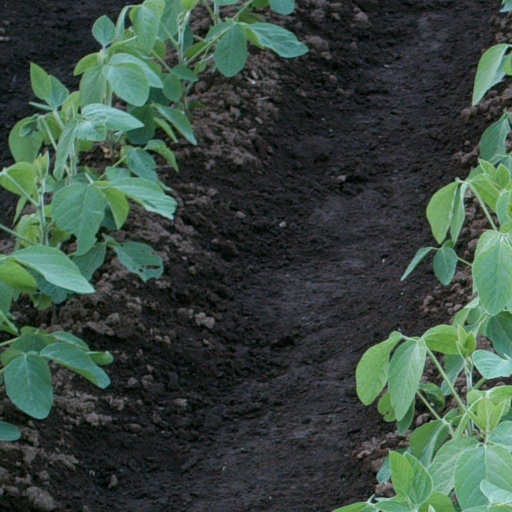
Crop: soybean